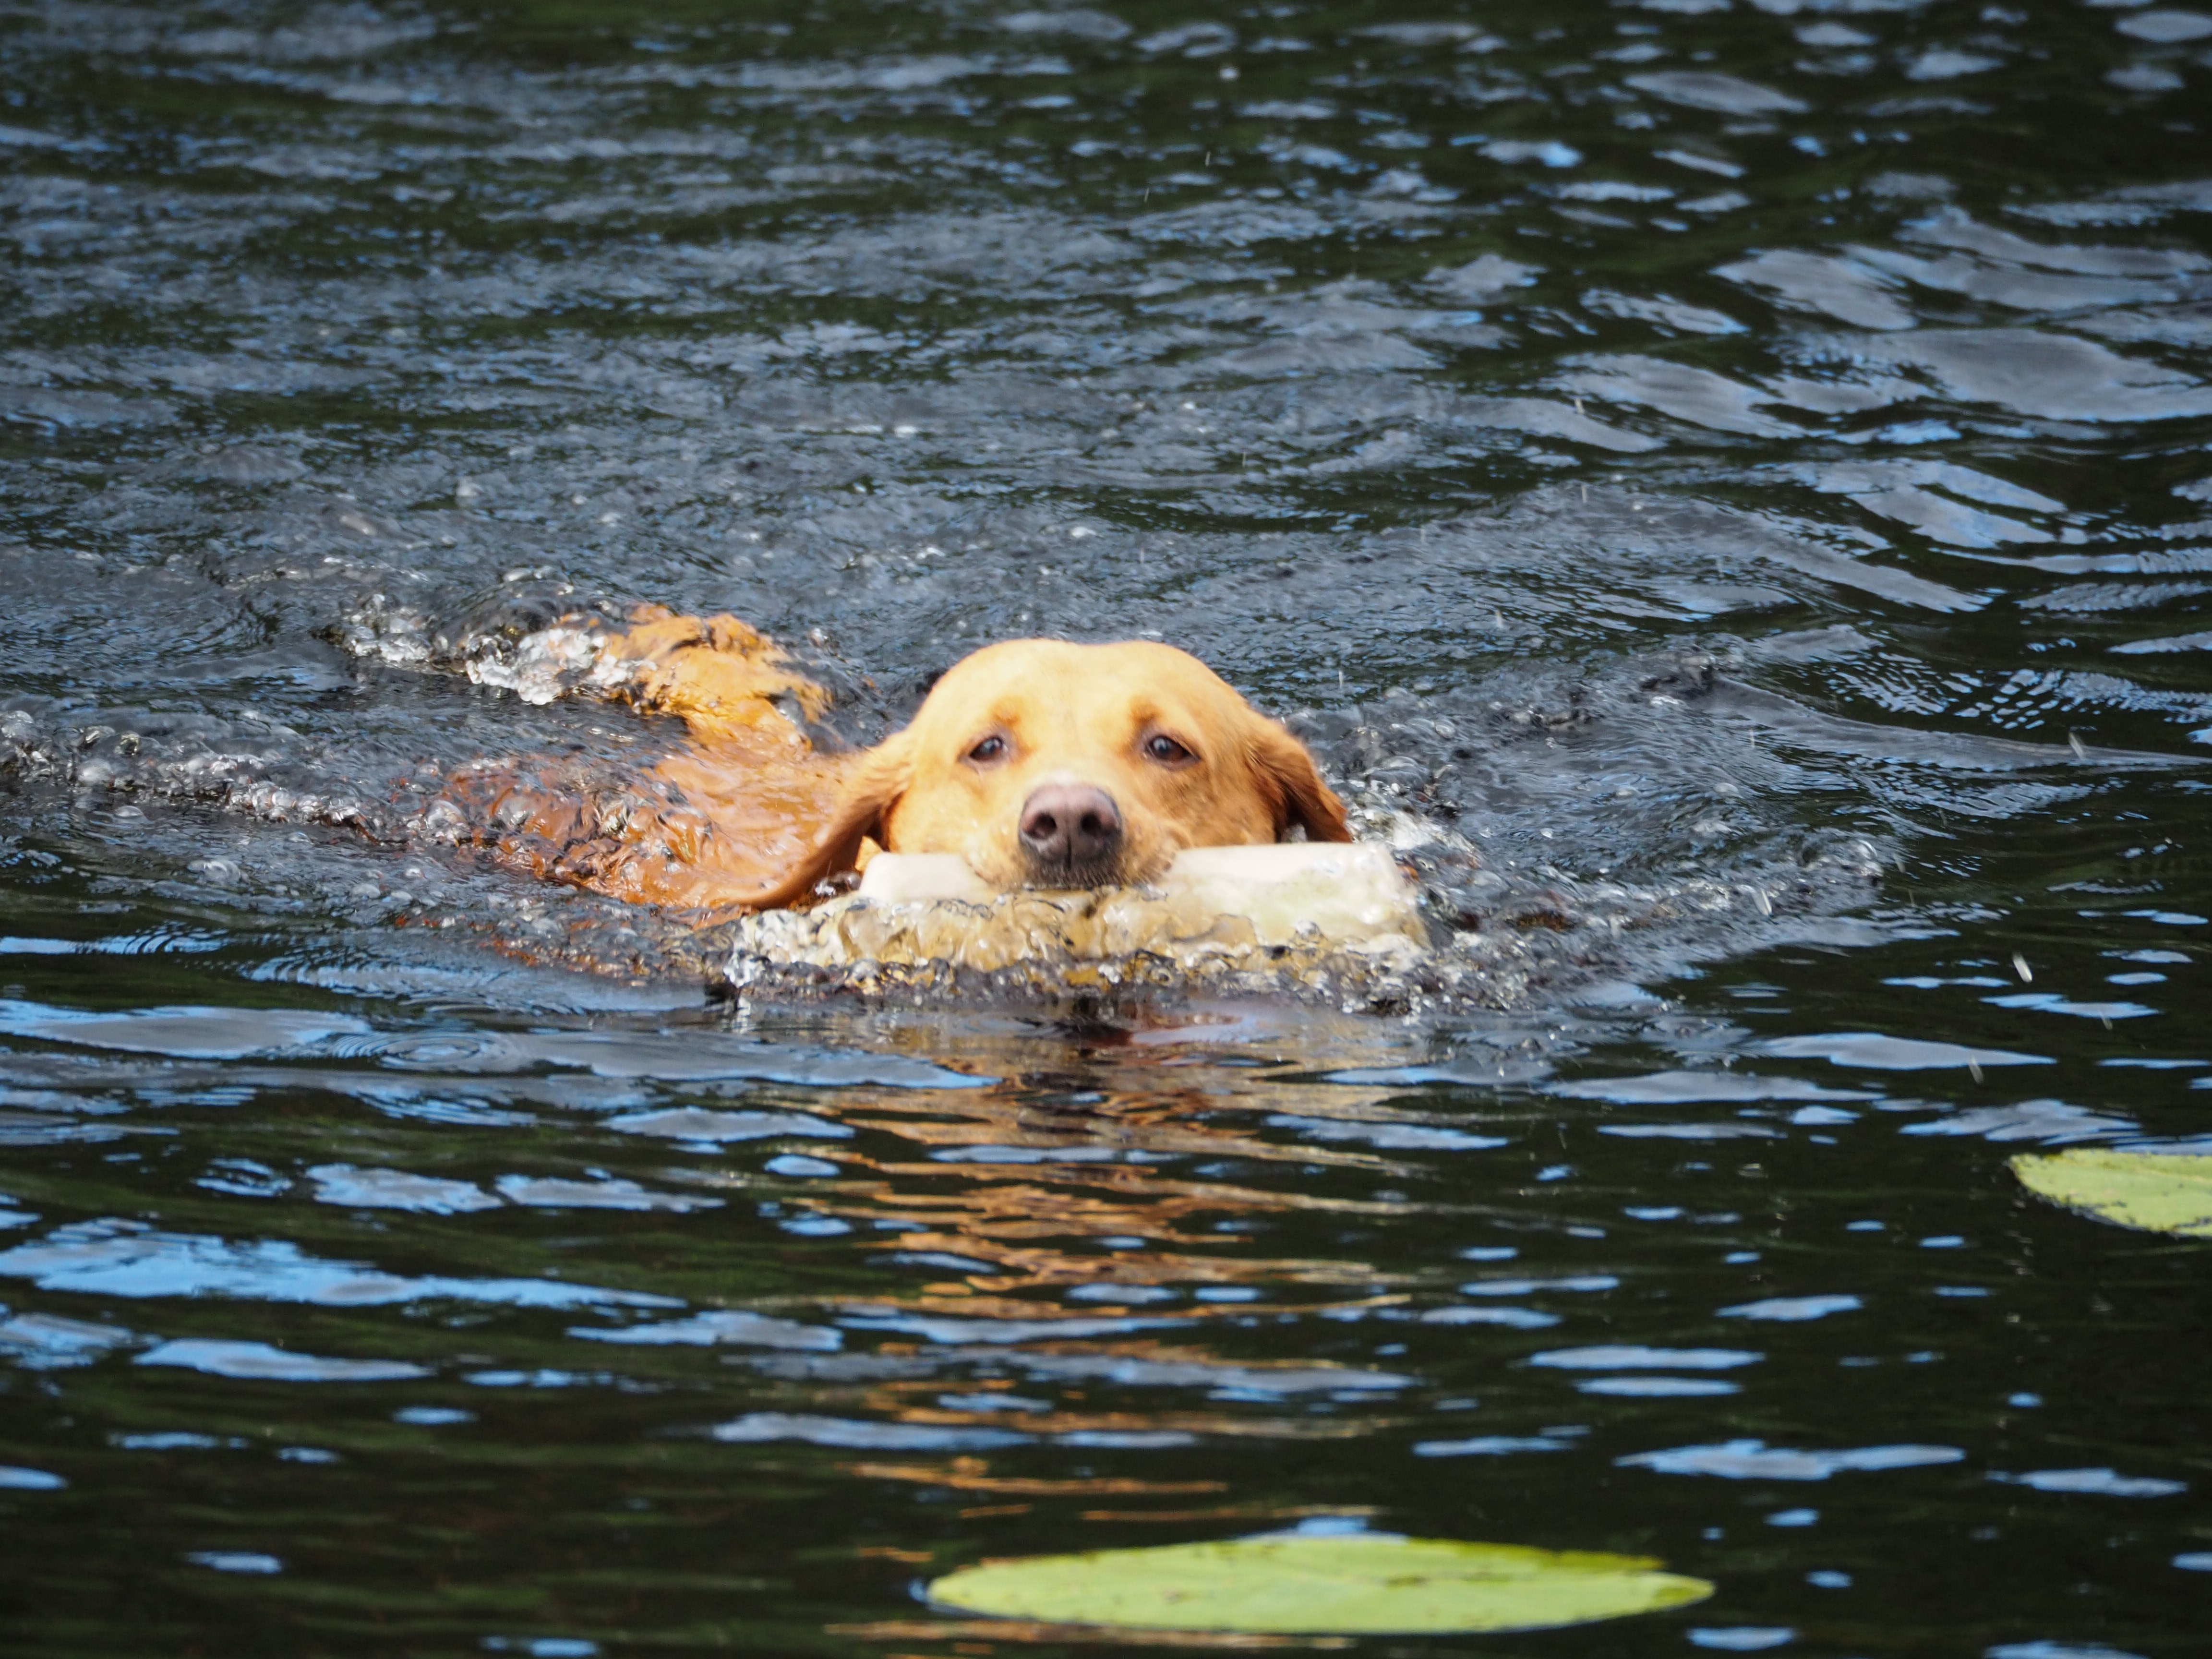
water, dog, mammal, swimming, golden retriever, vertebrate, labrador retriever, labrador, water bird, retriever, dog like mammal, rapporteur